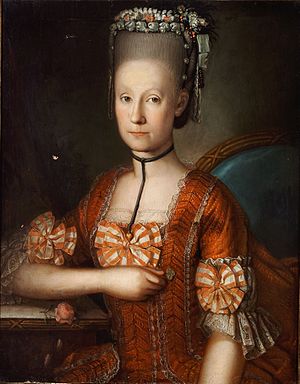
Georg Mathias Fuchs / Værker / Portrætter
Sophie Louise Charlotte Baden
Georg Mathias Fuchs var en tysk maler virksom i Danmark.